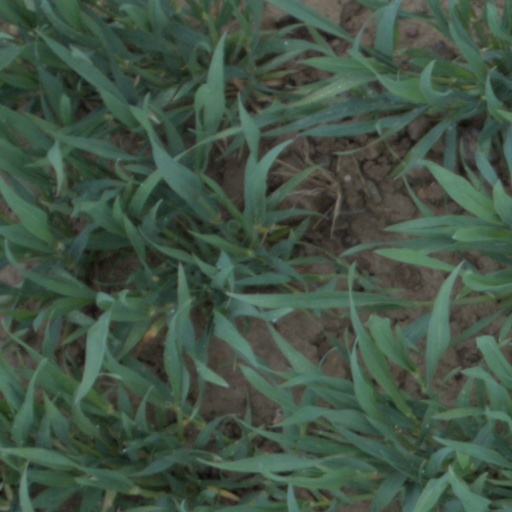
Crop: wheat